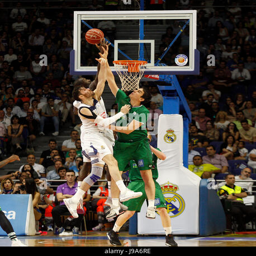
basketball shooting guard during match , corresponding to the first game